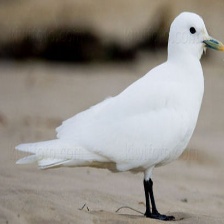
Species: IVORY GULL
Scientific name: PAGOPHILA EBURNEA